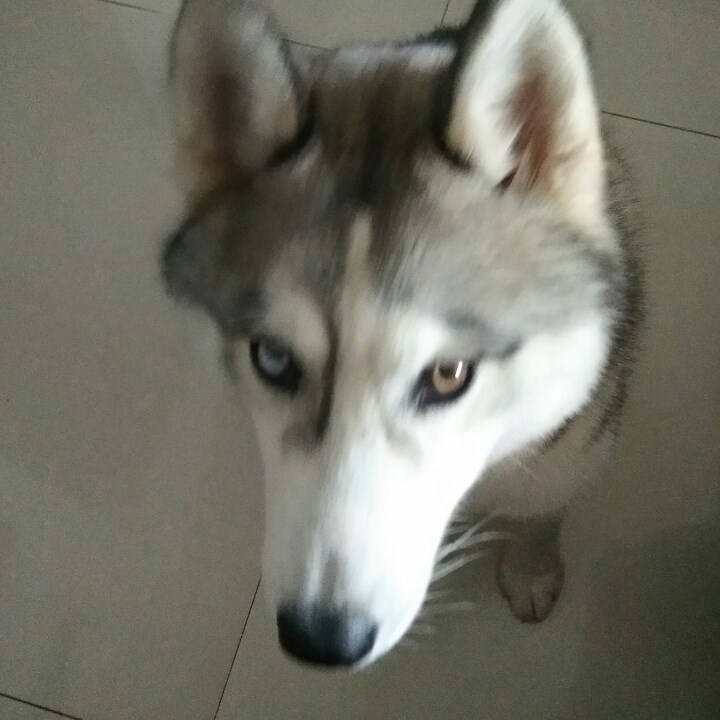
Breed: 1160-n000003-Siberian_husky